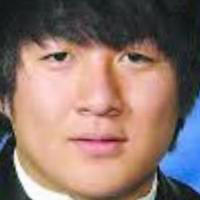
Age group: age 11-20